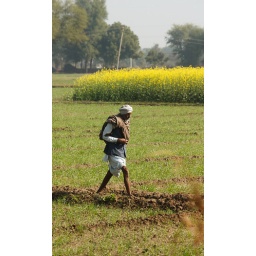
Man walking in field